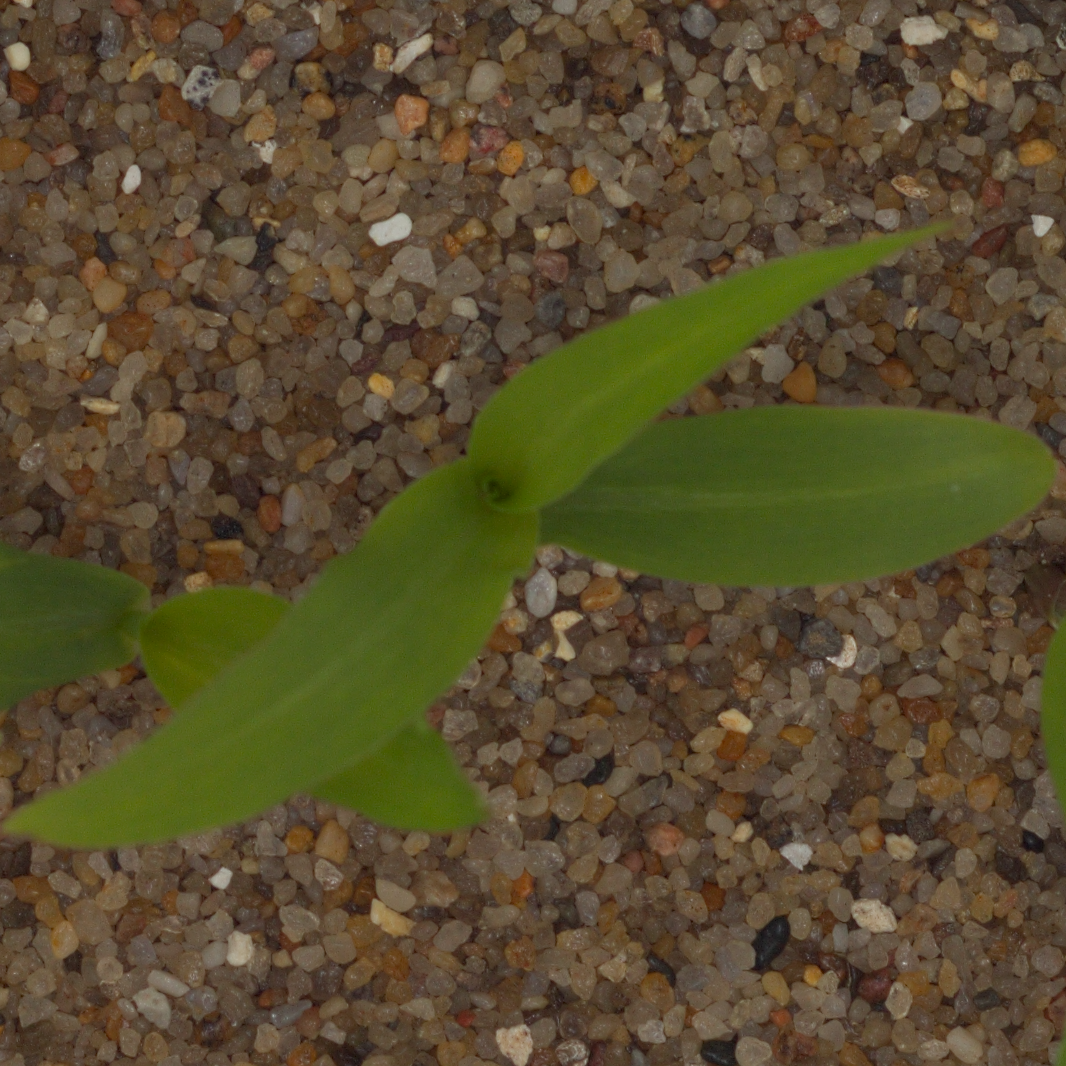
Label: maize